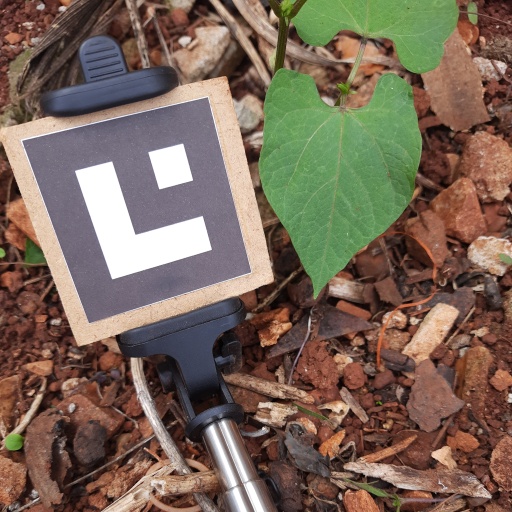
Observations: flat surface, no eating holes, under shade